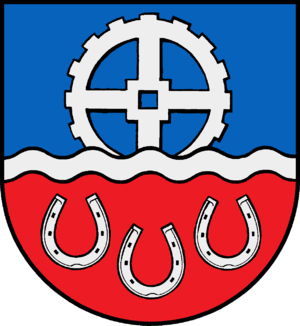
Helmstorf est une commune allemande du Schleswig-Holstein, située dans l'arrondissement de Plön, à deux kilomètres au sud de la ville de Lütjenburg. Helmstorf fait partie de l'Amt Lütjenburg qui regroupe 15 communes autour de la ville du même nom.